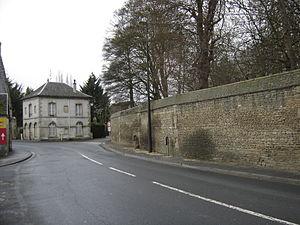
ancienne mairie de Biéville à Biéville Beuville
Biéville-Beuville est une commune française, située dans le département du Calvados en région Normandie, peuplée de 3 391 habitants. Elle résulte de la fusion, en 1972, des communes de Beuville et Biéville-sur-Orne.